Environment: real
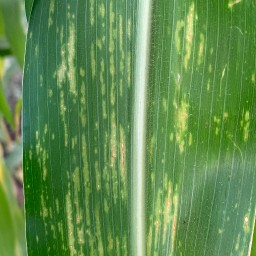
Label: lethal_necrosis